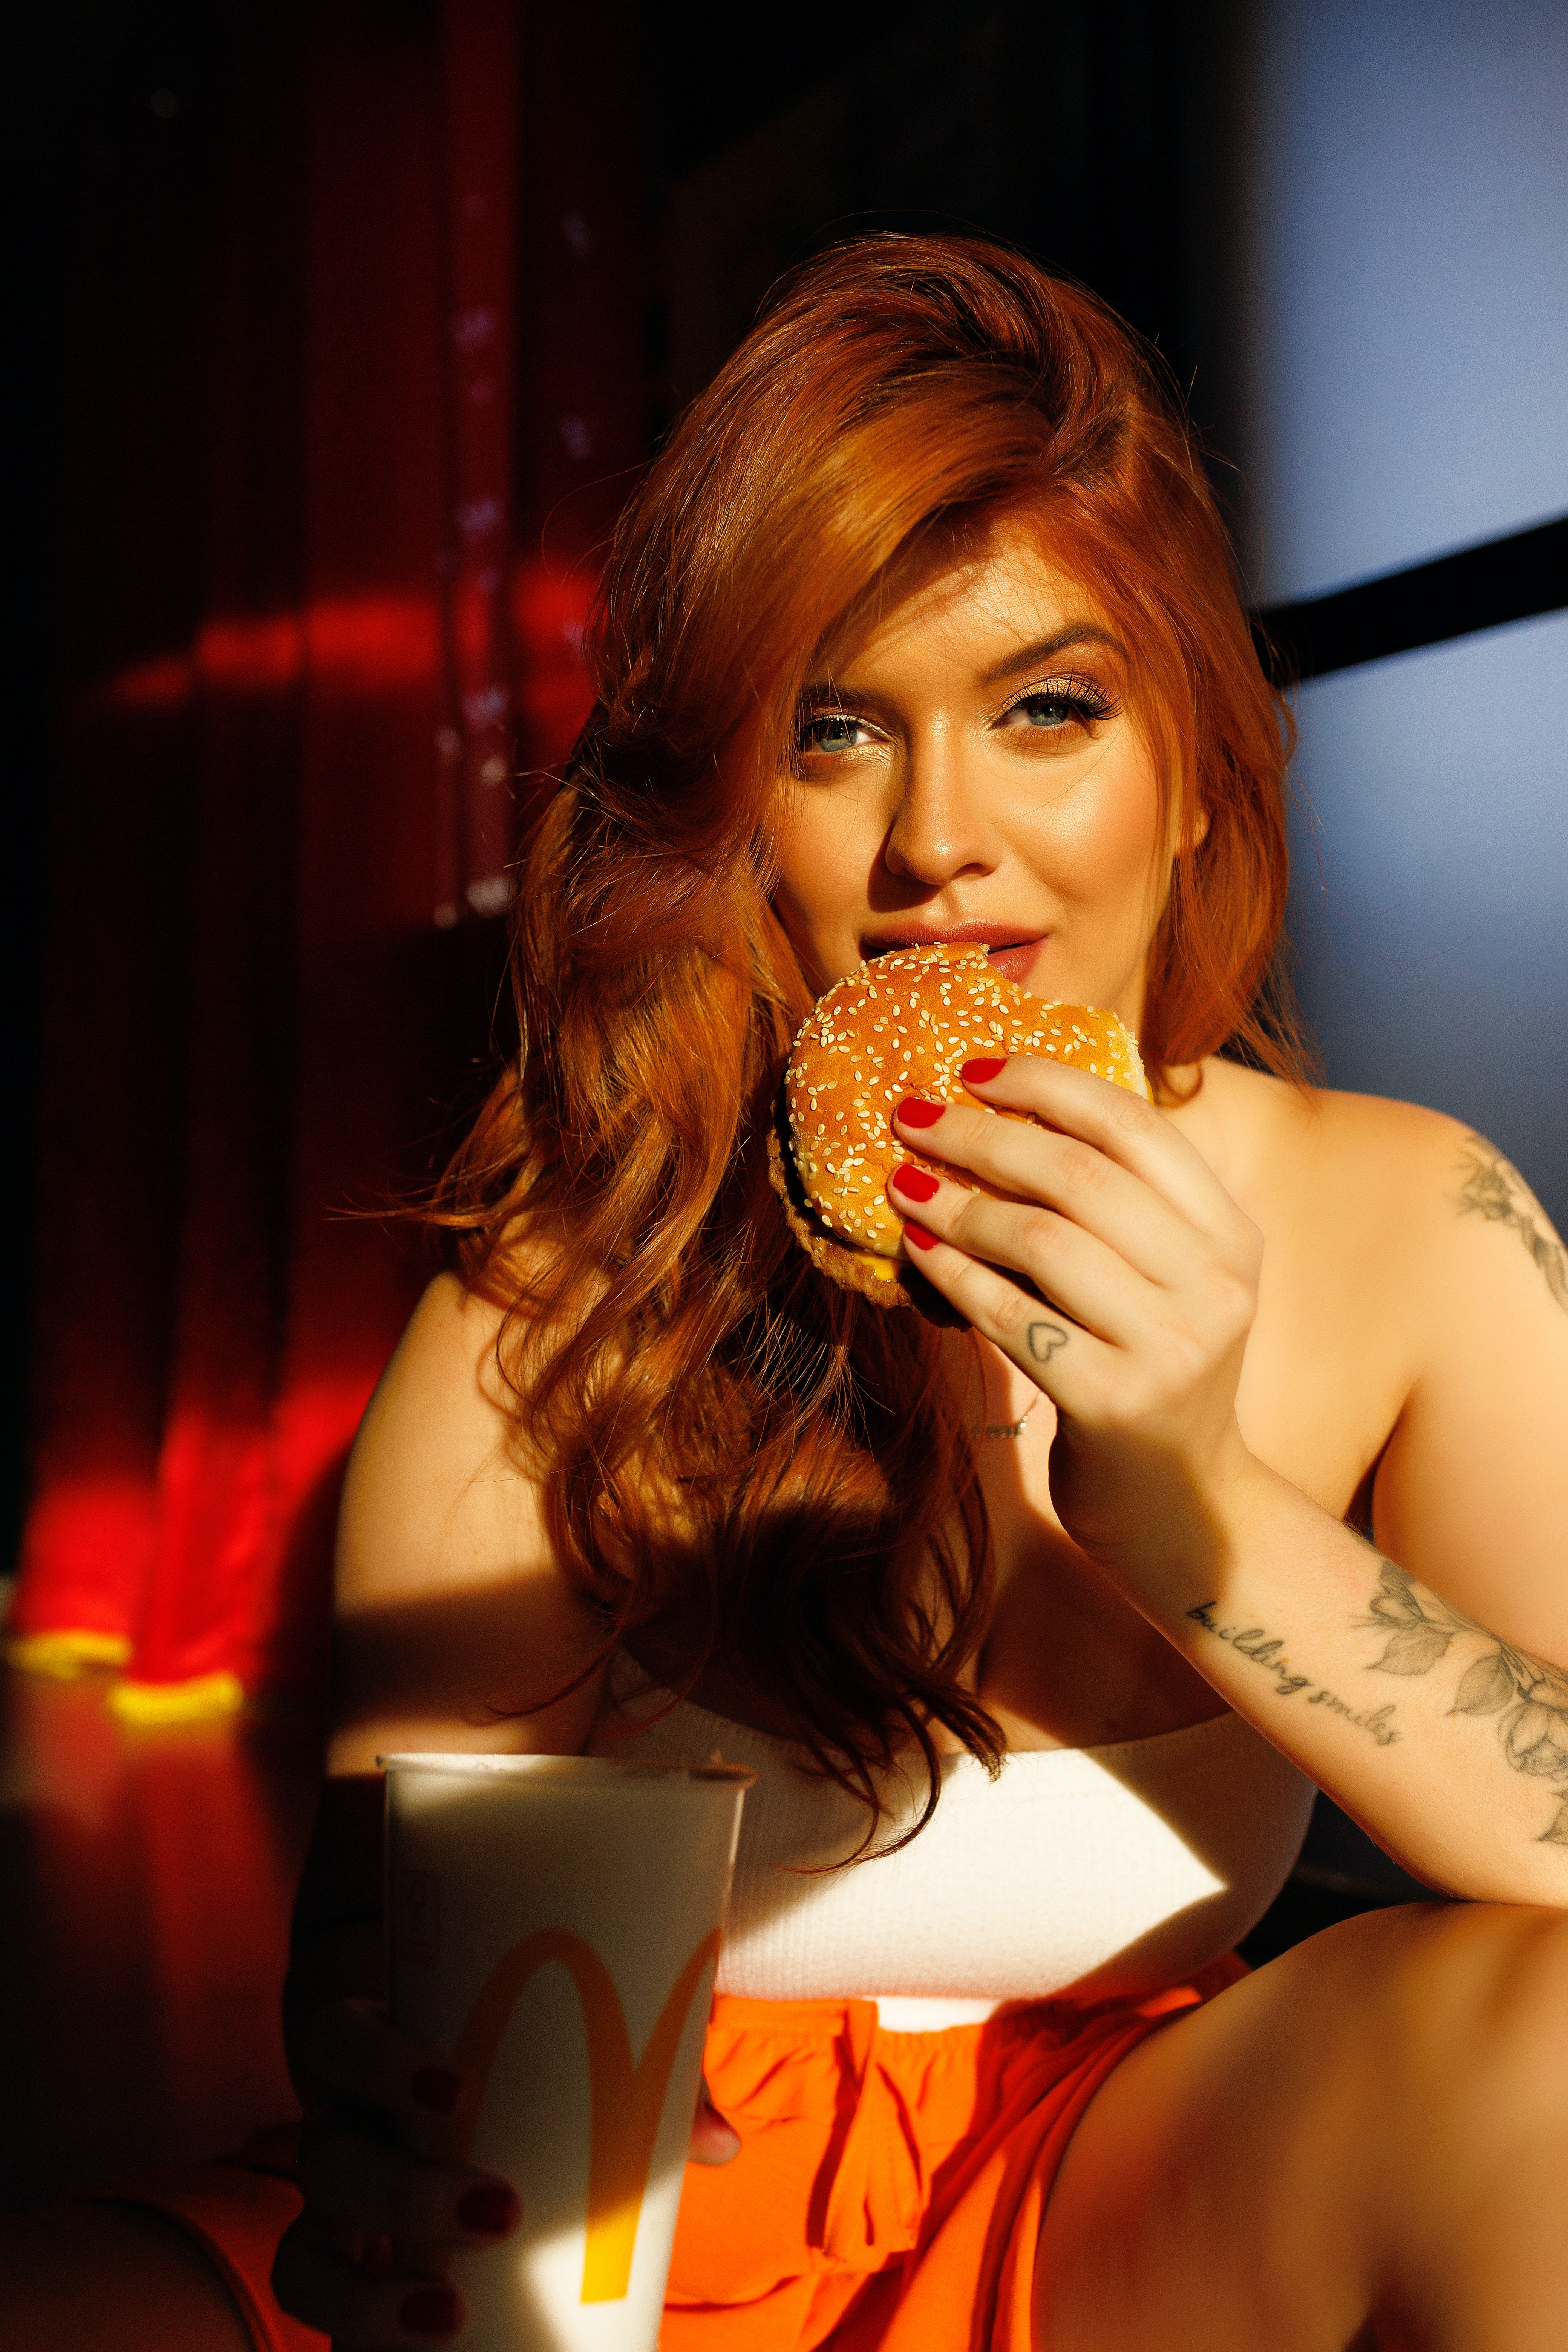
woman, lip, hand, muscle, mouth, eyelash, orange, food, lipstick, flash photography, Food craving, thigh, drink, drinking, long hair, nail, human leg, blond, junk food, entertainment, fruit, sweetness, abdomen, brown hair, singer, singing, peach, eating, performing arts, flesh, red hair, portrait photography, sitting, fun, hair coloring, snack, taste, american food, finger food, photo shoot